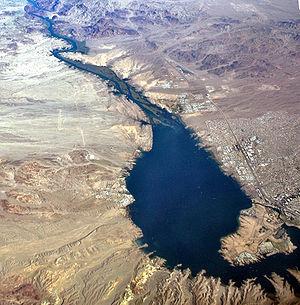
Lake Havasu City est une ville de l’État américain de l'Arizona. Elle se trouve sur la rive est du Lake Havasu, un lac de barrage sur le fleuve Colorado dont la rive opposée se trouve en Californie.